Alex Manoogian

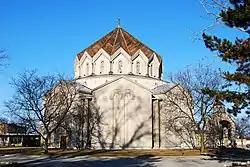
St. John Armenian Church in the Metro Detroit suburb of Southfield, Michigan, substantially funded by Manoogian in the 1960s.

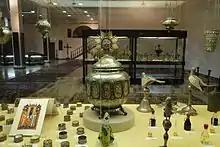
Interior view of Alex and Marie Manoogian Treasury Museum

Manoogian contributed generously to charitable organizations and educational institutions, especially to the Armenian General Benevolent Union (AGBU). In recognition, he was voted Life President in 1970 and Honorary Life President in 1989. Manoogian was also active in the Knights of Vartan; in 1940 he was elected its "Avak Sparapet" (National Commander).